Action Comics 1

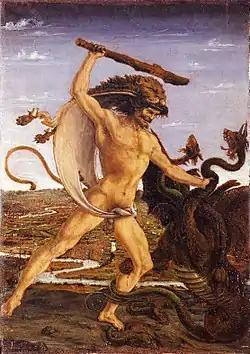
The cover has been compared to "Hercules and the Hydra" by Antonio del Pollaiuolo.

Published on April 18, 1938 (cover dated June 1938), by National Allied Publications, a corporate predecessor of DC Comics, it is considered the first true superhero comic. Though today "Action Comics" is a monthly title devoted to Superman, it began, like many early comics, as an anthology.